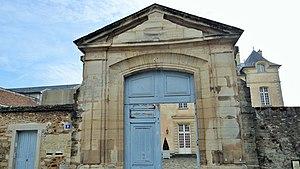
Portail monumental de l'entrée du Petit Château, Sceaux This building is indexed in the Base Mérimée, a database of architectural heritage maintained by the French Ministry of Culture,
Le Petit château de Sceaux est un château français de style classique situé au 9 rue du Docteur Berger à Sceaux, construit en 1661 pour Nicolas Boindin.